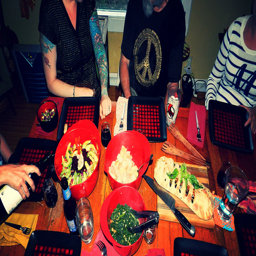
A group of people standing around a wooden table with bowls of food.
A group of people starting their meal with glasses of wine.
a family gathers around the dining room table for dinner.
Looking down at a fresh meal about to be shared by friends
People, including one with a tattooed arm and one with a peace shirt, sit at a square table in front of red bowls of food.